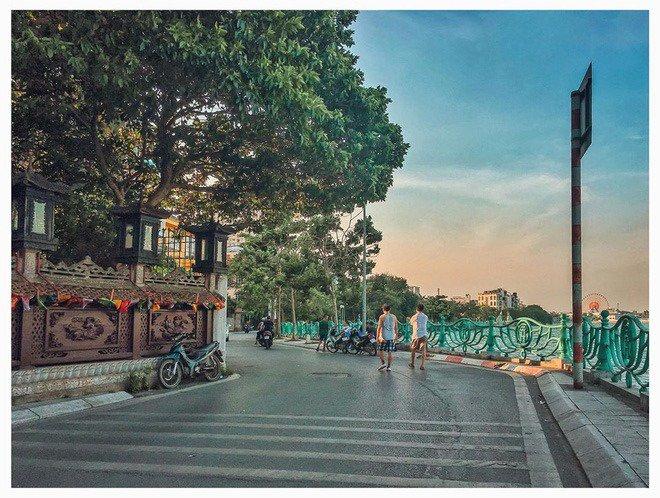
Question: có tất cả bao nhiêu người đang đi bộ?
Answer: có ba người đang đi bộ